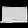
Label: Bag